Bollywood and Manipur

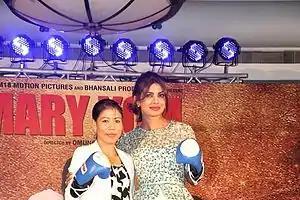
Priyanka Chopra and Mary Kom during the promotion of the movie Mary Kom

is a 2019 Bollywood movie about a football lover named Lukram from Manipur. It shows Kay Kay Menon besides main role, Lukram Smil in lead roles. It is directed by Shubham Singh.